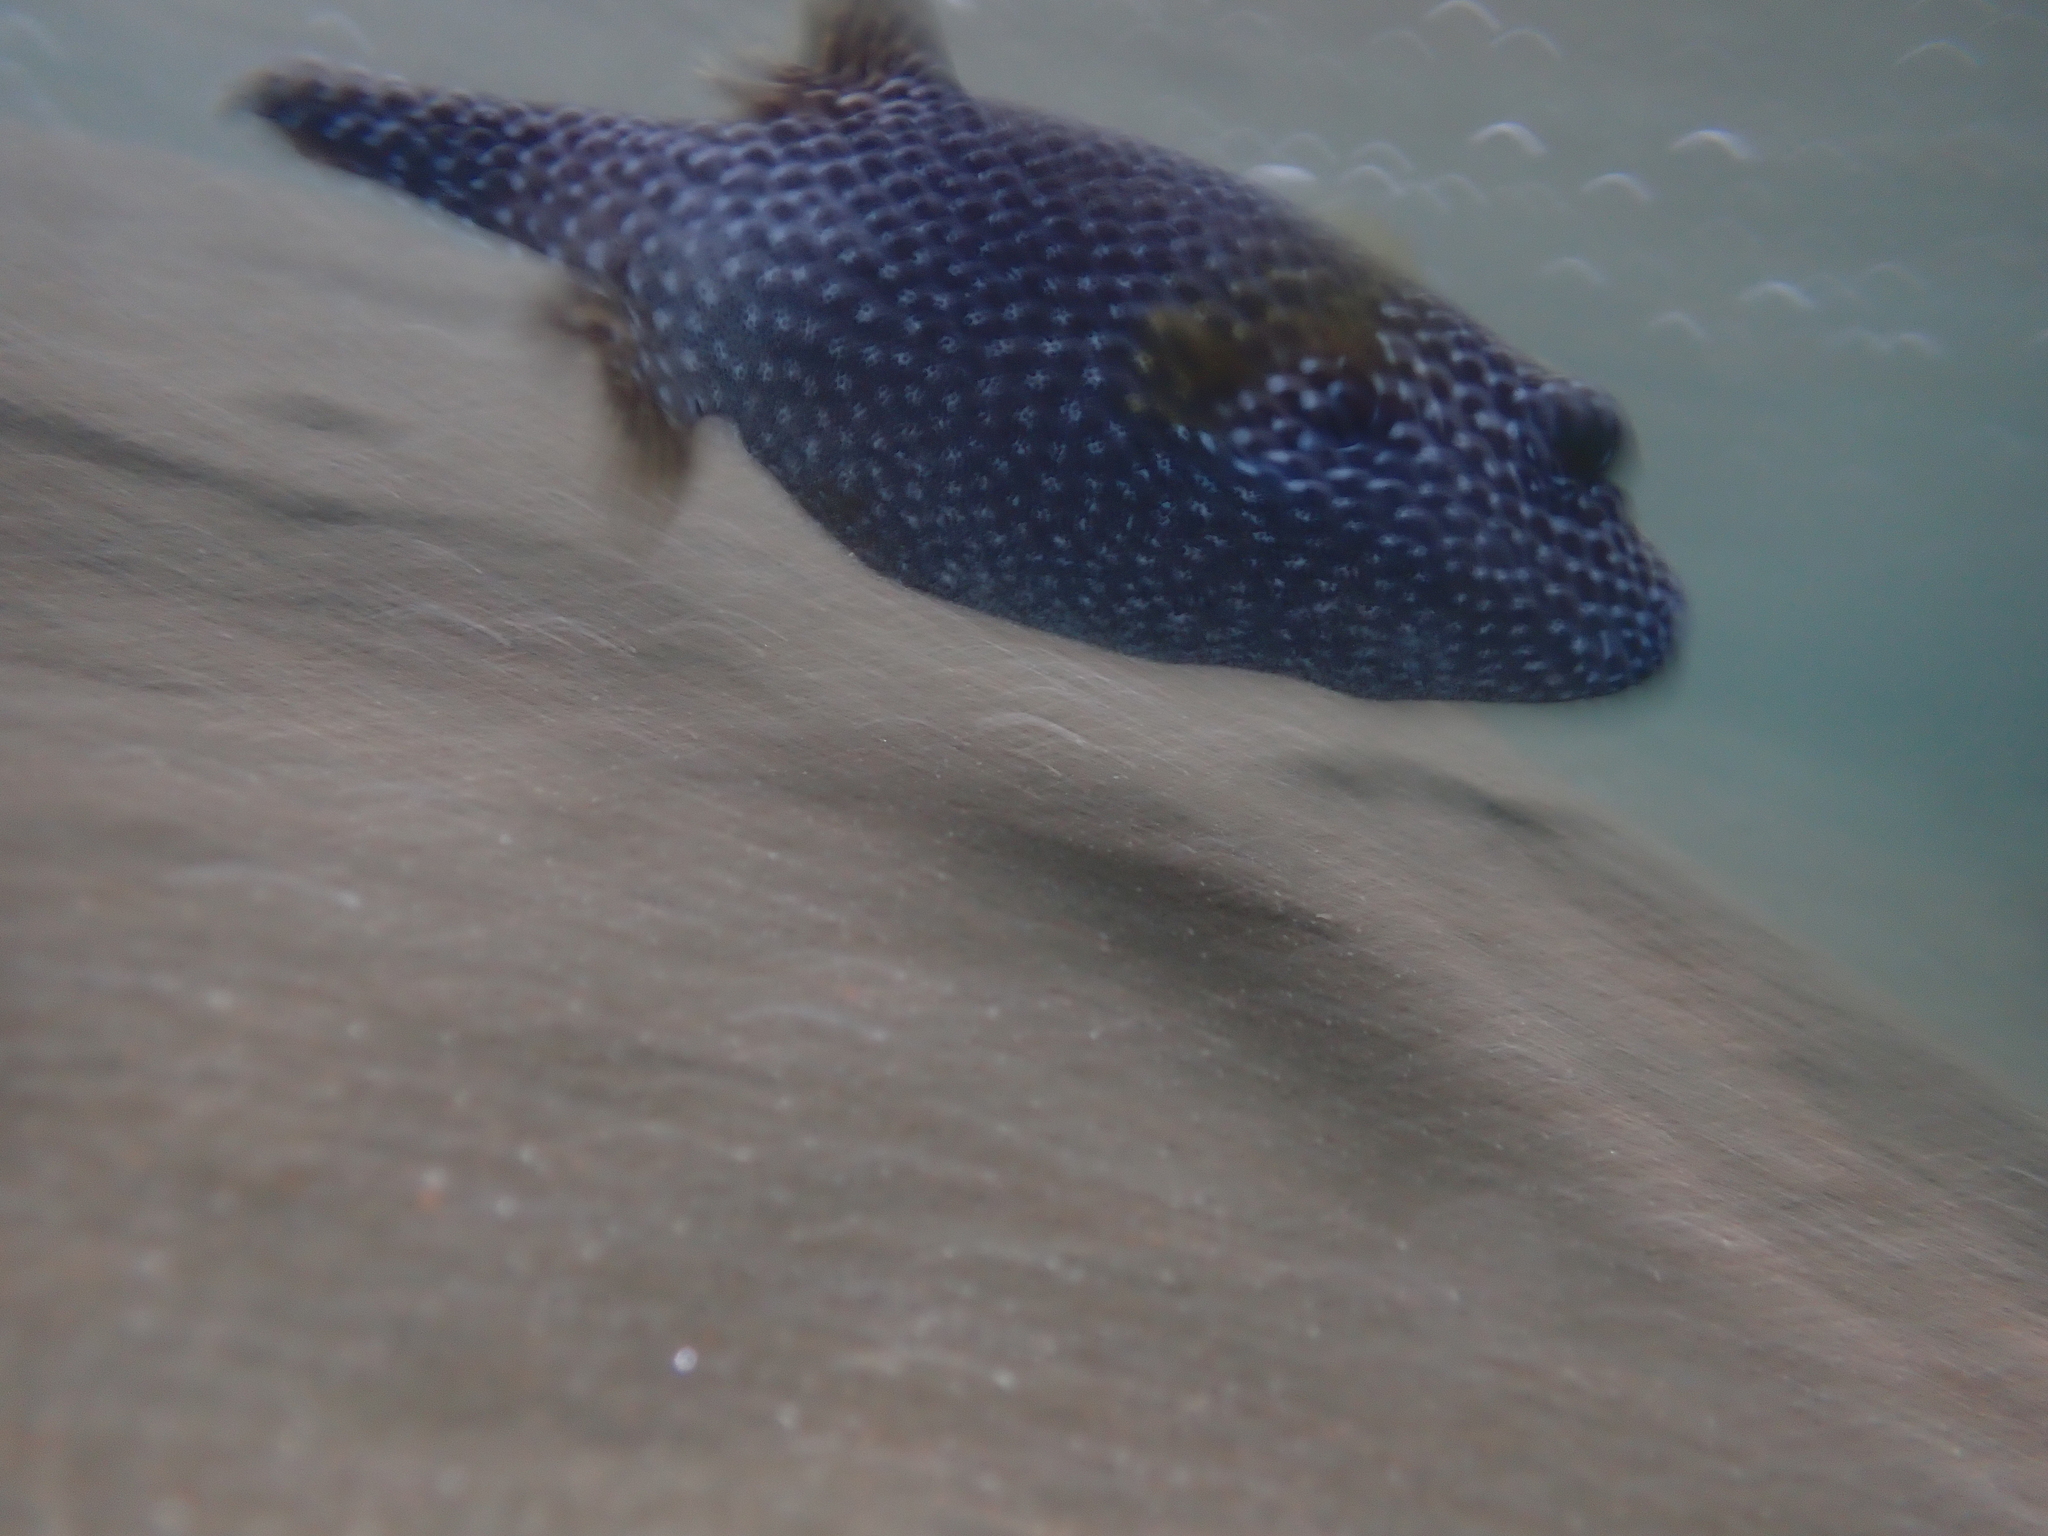
Arothron meleagris (Guineafowl Puffer)